Elena Luksch-Makowsky

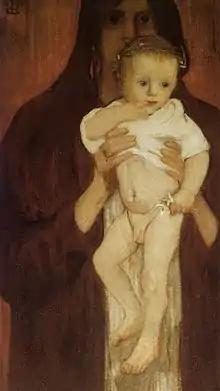
"Ver Sacrum", 1901.

Elena Luksch-Makowsky, née Makowsky (born November 4, 1878, in Saint Petersburg, died August 15, 1967, in Hamburg) was a Russian painter and sculptor.